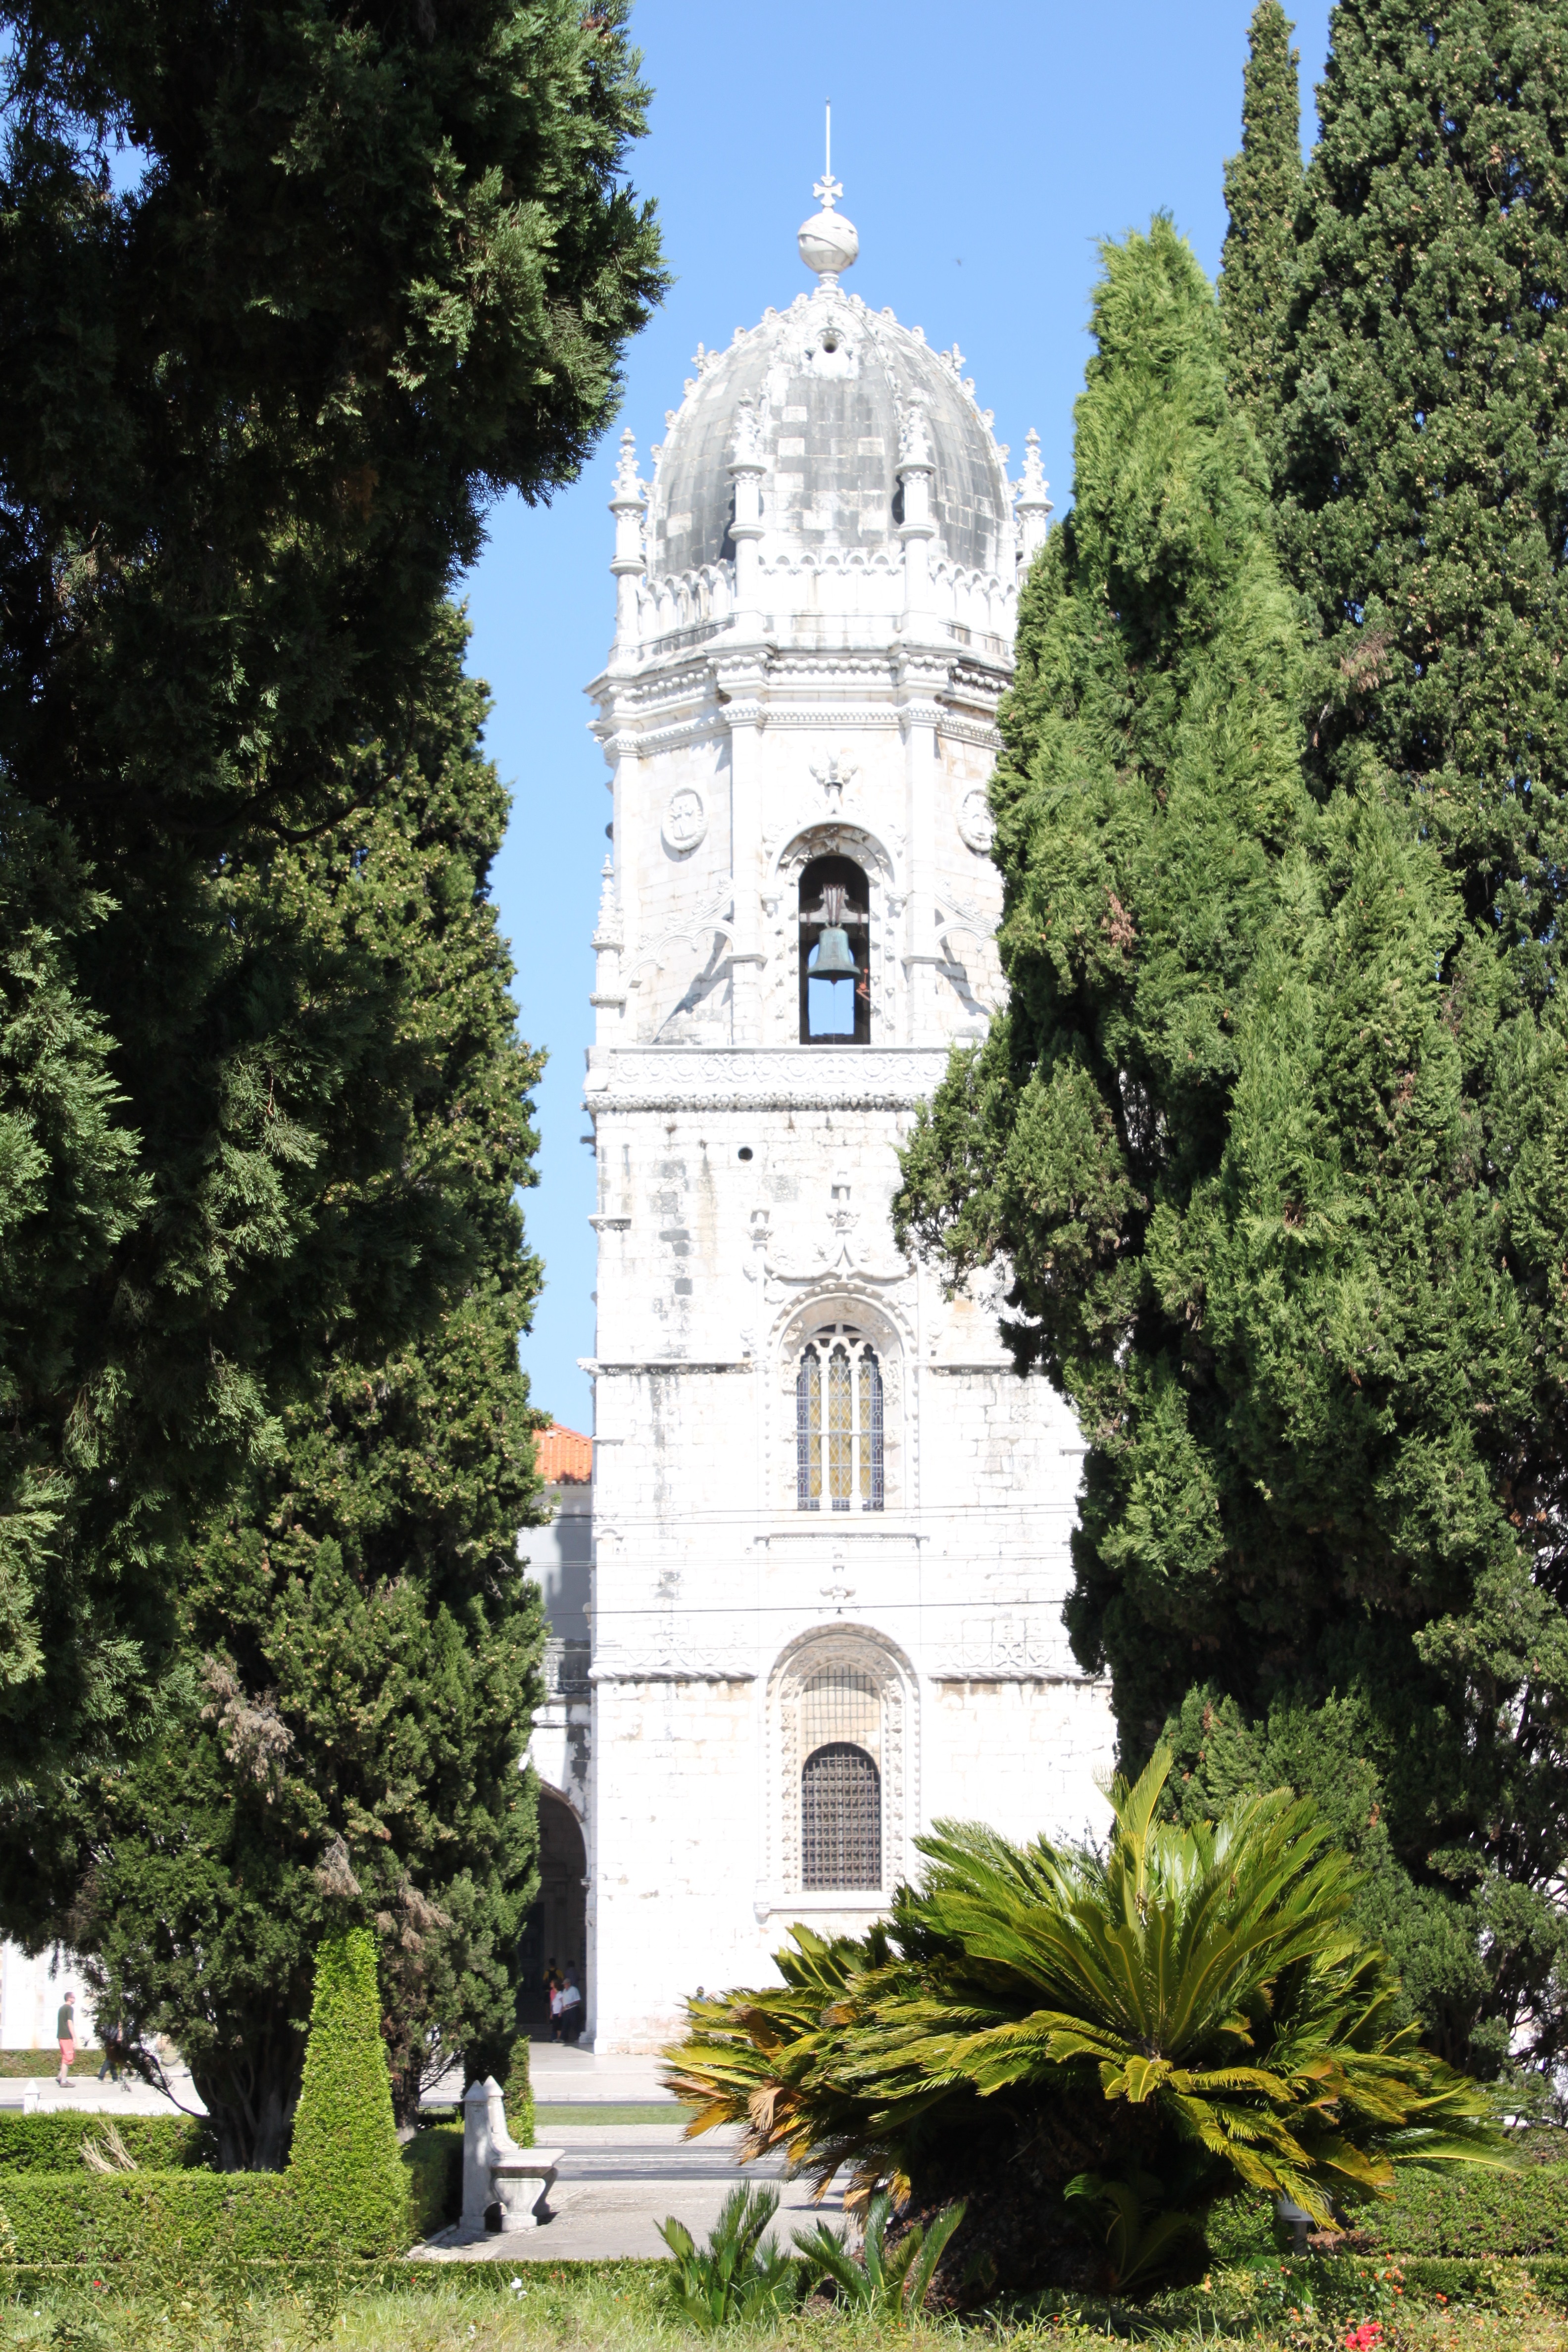
building, tower, landmark, church, chapel, place of worship, monastery, shrine, portugal, estate, lisbon, historic site